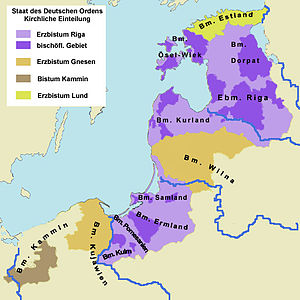
Den Tyske Ordensstat / Kirkelig organisering
Den kirkelige organisering af ordensstaten
Den kirkelige organisering af ordensstaten.
Den Tyske Ordensstat var en blandet gejstlig-militær statsdannelse ved Den tyske ridderorden, som opretholdtes mellem 1230 og 1525 i Preussen og Livonien.